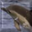
Label: dolphin